Onboarding

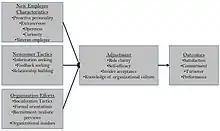
A model of onboarding (adapted from Bauer & Erdogan, 2011)

Onboarding or organizational socialization is the American term for the mechanism through which new employees acquire the necessary knowledge, skills, and behaviors to become effective organizational members and insiders. In other than American English, such as in British and Australasian dialects, this is referred to as "induction". In the United States, up to 25% of workers are organizational newcomers engaged in onboarding process.